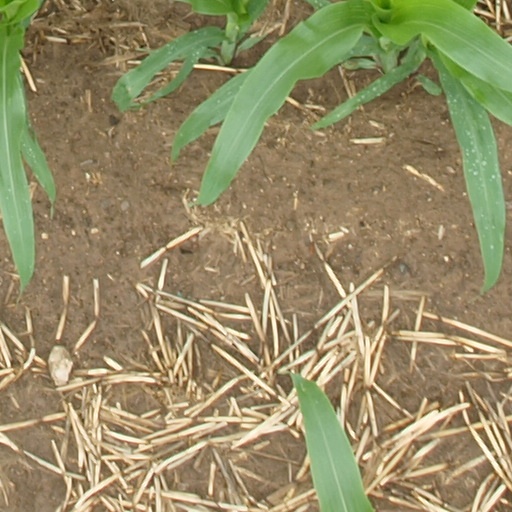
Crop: maize; corn